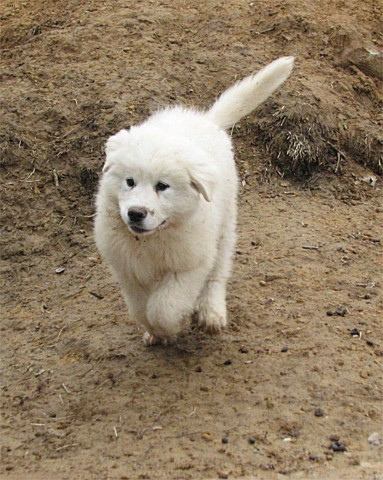
Breed: great pyrenees